Red Pitaya (computer)

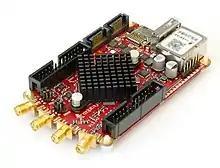

Red Pitaya is a project intended to be an alternative for many expensive laboratory measurement and control instruments. It is known as open-source, though the hardware design is proprietary.